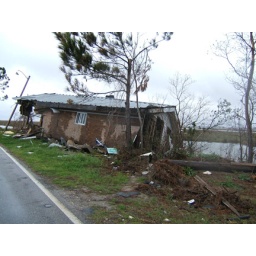
Displaced house by lake Ponchetrain